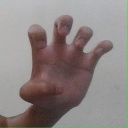
अक्षर: झ